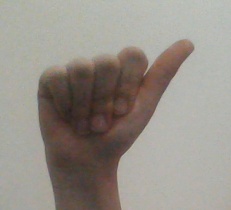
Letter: dhad